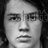
Emotion: neutral